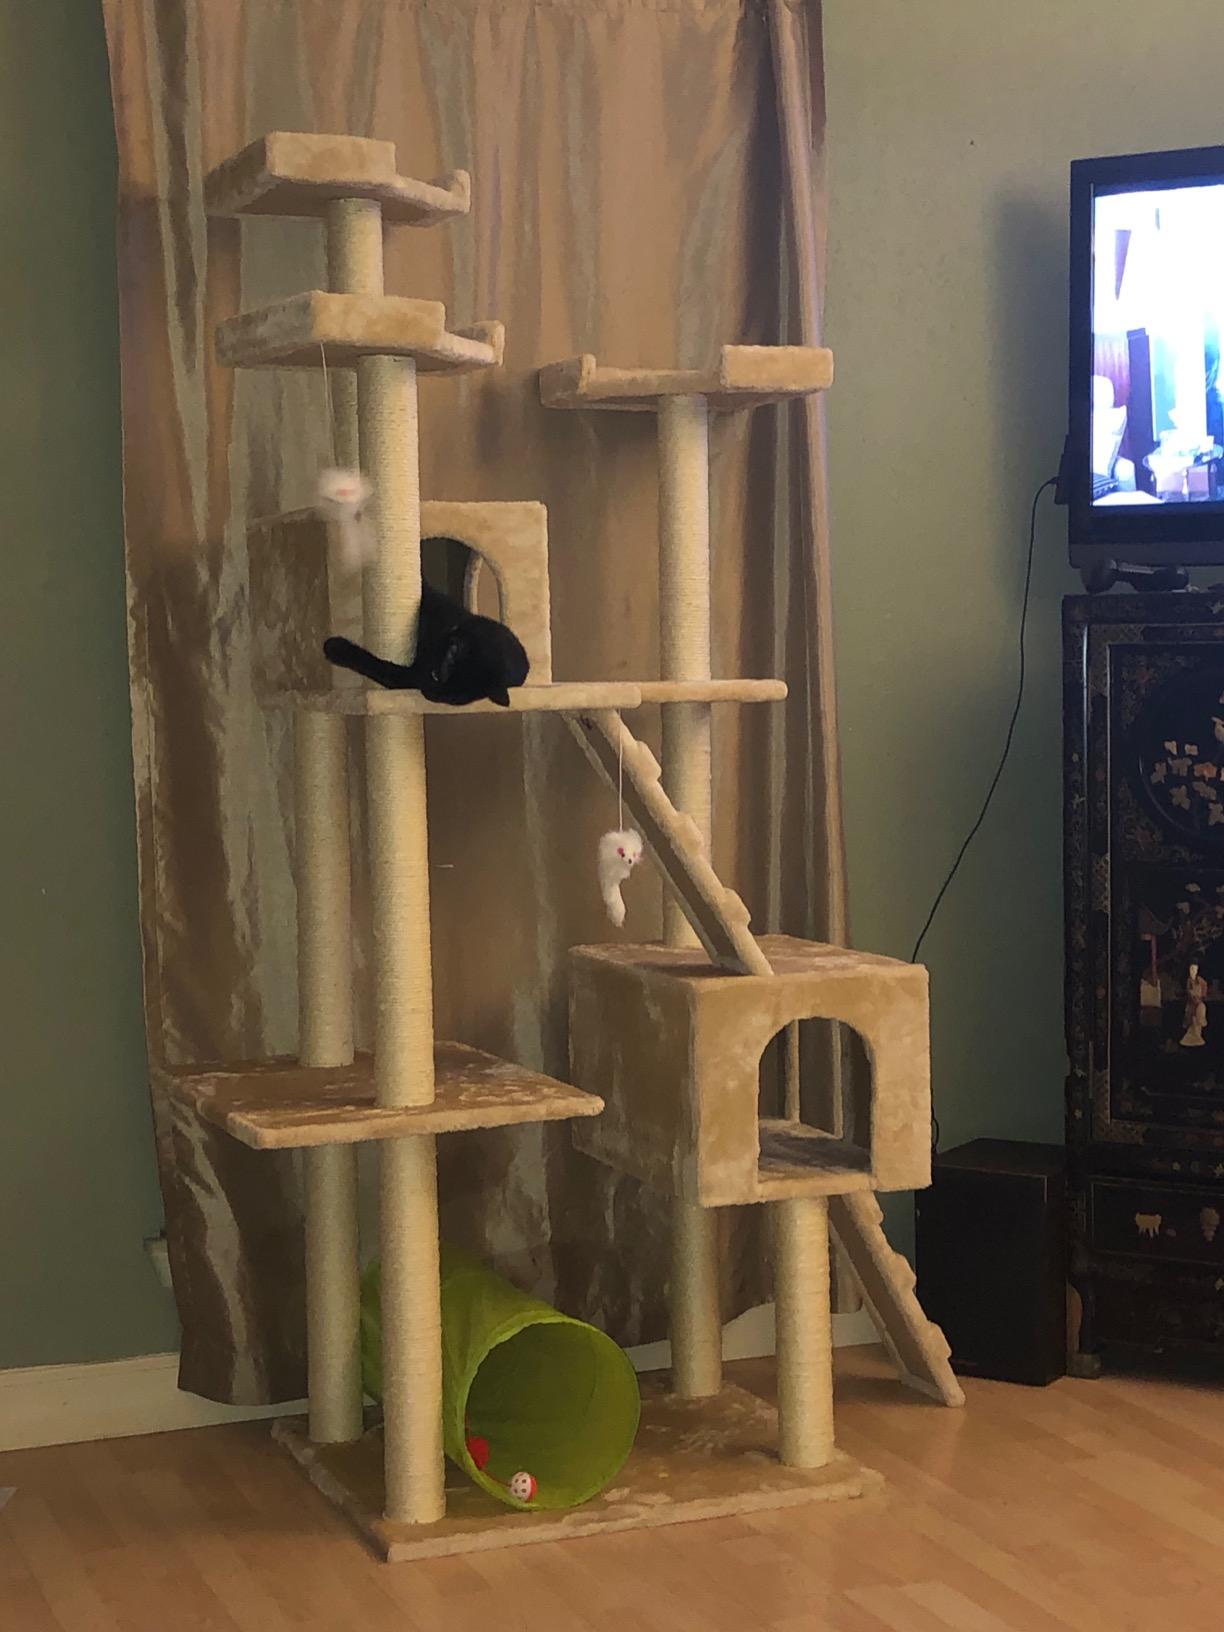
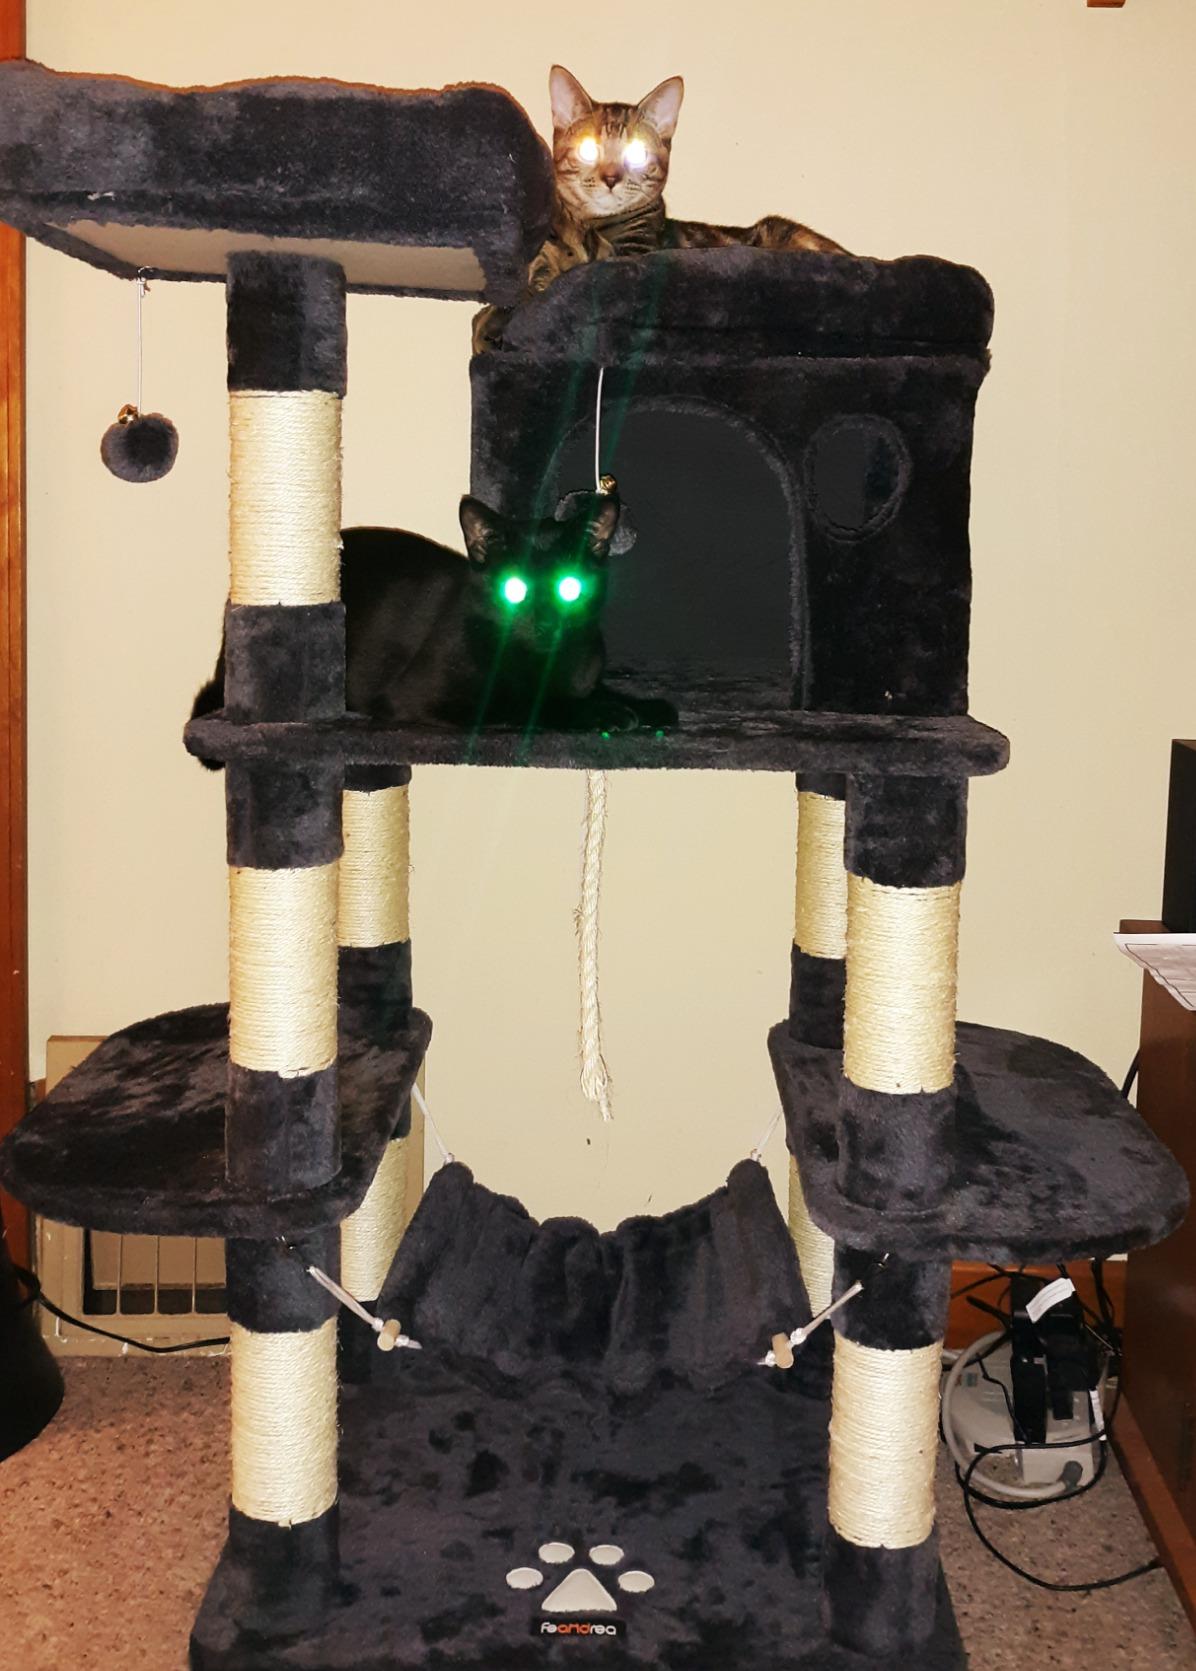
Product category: items_cat tree
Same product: no